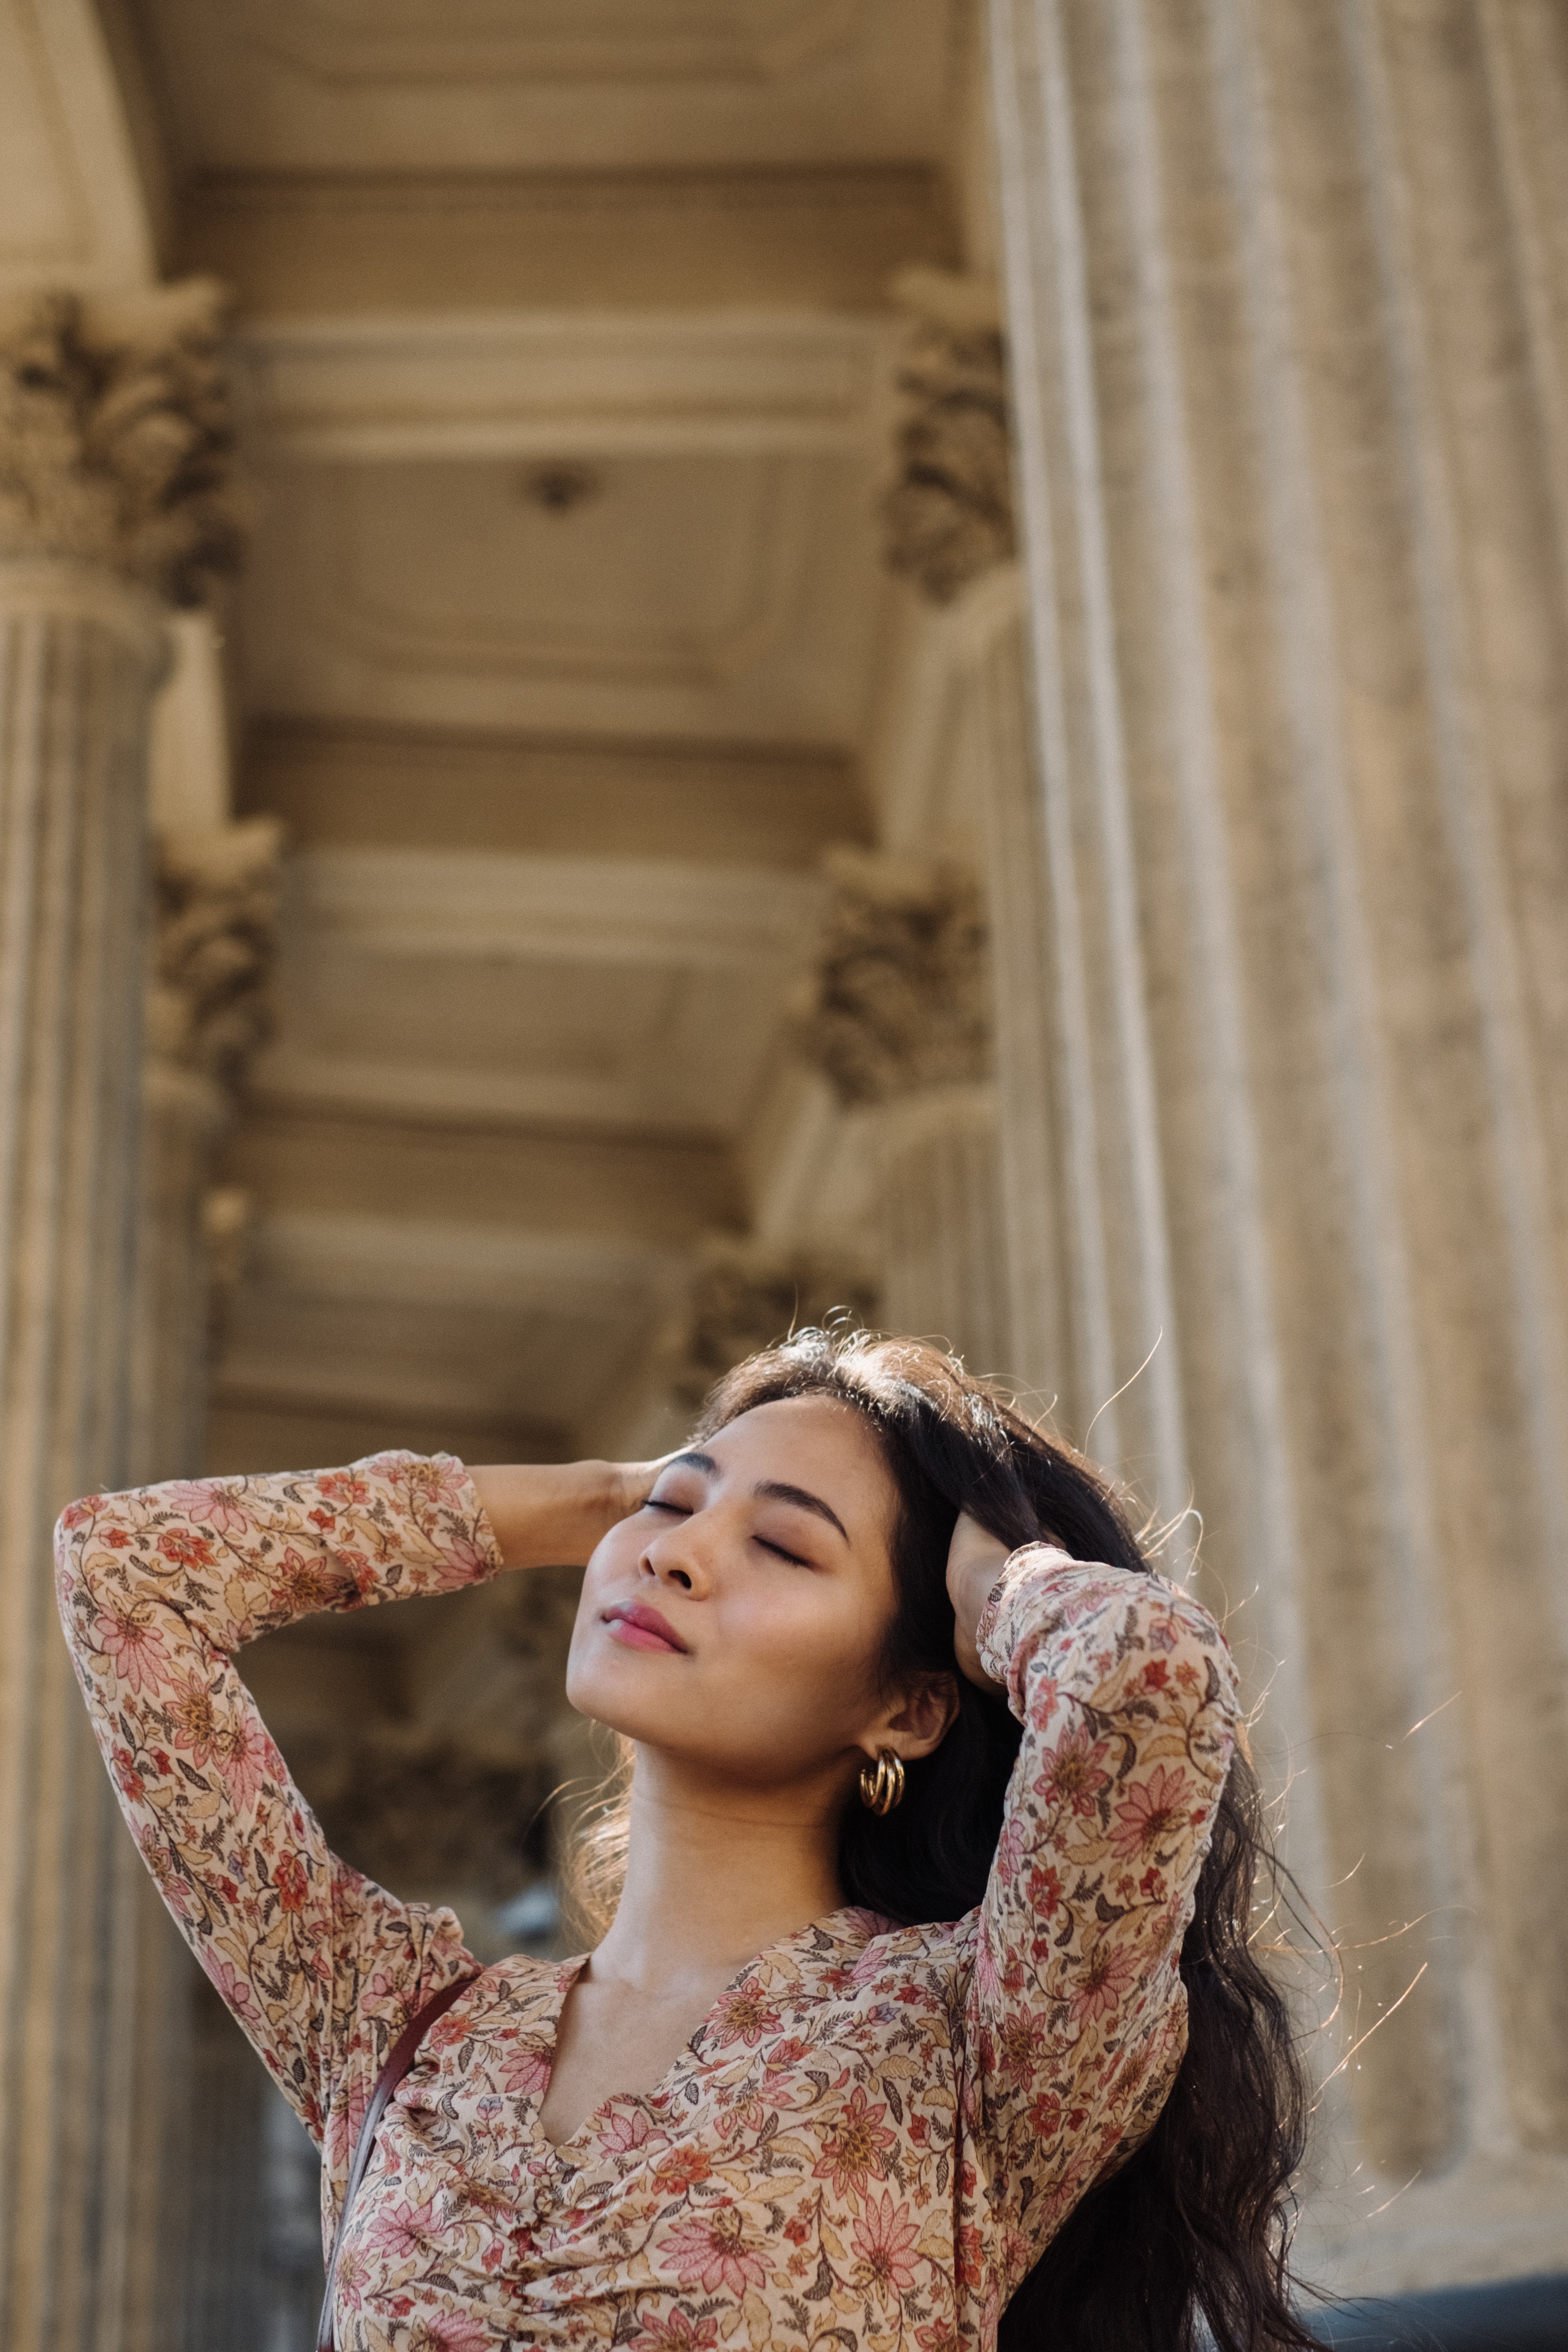
woman, face, skin, window, textile, flash photography, temple, happy, eyelash, wood, fashion design, door, formal wear, jewellery, event, bridal clothing, curtain, street fashion, tradition, performing arts, peach, gown, entertainment, sitting, necklace, portrait photography, ceremony, fashion model, photo shoot, wedding, flesh, abdomen